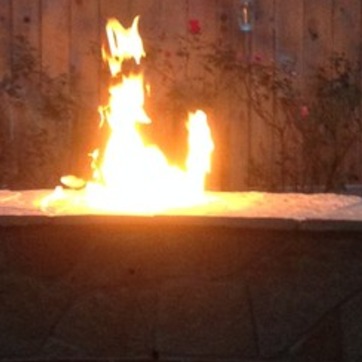
Material: other